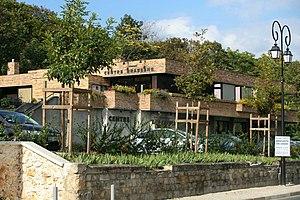
Le Mesnil-le-Roi est une commune du département des Yvelines, dans la région Île-de-France, en France, situé à 5 km environ au nord de Saint-Germain-en-Laye.